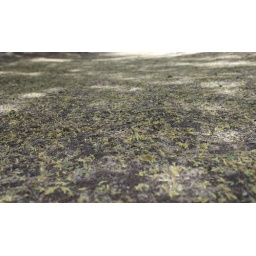
the ground at a beach in maui